Dömötör Tower

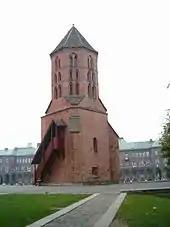
The Dömötör tower

The Dömötör tower is the oldest building in Szeged, Hungary. The foundation was most probably laid during the 11th century, while the lower part was built (in Romanesque style) from the 12th century, and the upper part (Gothic style) from the 13th century. The tower was once part of the former "Szent Dömötör templom" (St. Demetrius church), but today it stands in Dóm Square, in front of the much larger Votive Church of Szeged. The upper part was rebuilt from the original stones in 1926. The architecture of the tower is similar to another found in Southern France, or in the territory of the former Byzantine Empire.